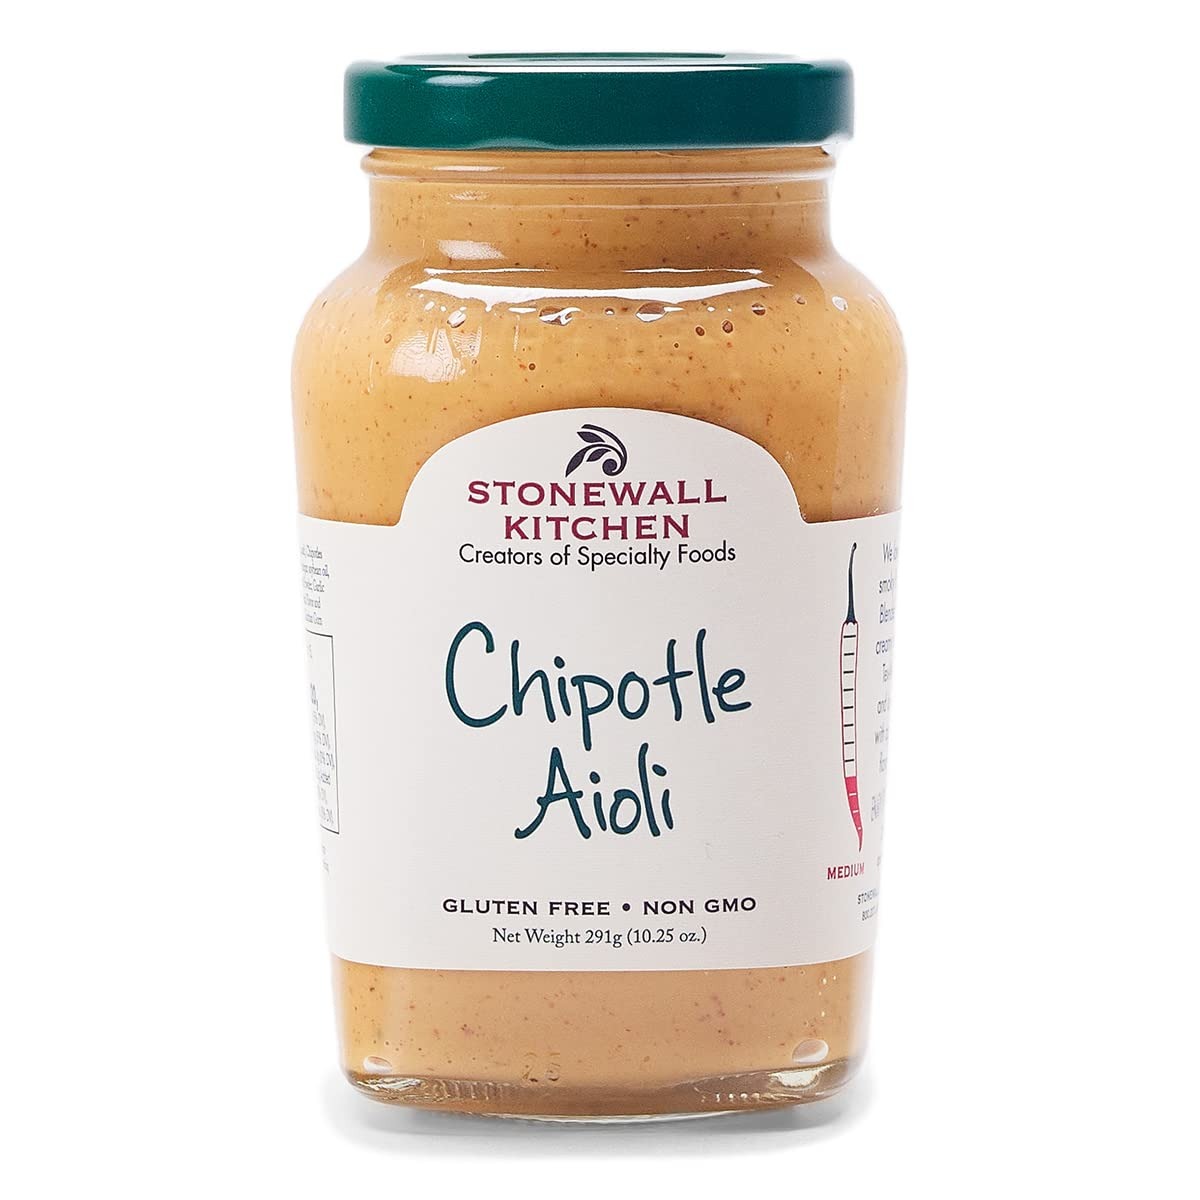
Item Name: Stonewall Kitchen Chipotle Aioli, 9.75 Ounces
Bullet Point 1: Stonewall Kitchen Chipotle Aioli, 9.75 Ounces
Bullet Point 2: A must-have in the pantry
Bullet Point 3: Experience the heat and smoky flavor of chipotles
Bullet Point 4: An authentic Tex-Mex kick to sandwiches and is delicious used as dip with appetizers
Bullet Point 5: Stonewall Kitchen Family of Brands: Our award winning line of gourmet food, home goods, and gifts are loved around the world. Featuring brands such as Legal Sea Foods, Michel Design Works, Montebello, Napa Valley Naturals, Stonewall Home, Stonewall Kitchen, Urban Accents, Vermont Coffee Company, Vermont Village, and Village Candle
Bullet Point 6: About Us: It all started in 1991 at a local farmers' market with a few dozen items that we'd finished hand-labeling only hours before. Fast-forward to today and Stonewall Kitchen is now home to an ever-growing family of like-minded lifestyle brands! Expertly made with premium ingredients, our products are the result of decades spent dreaming up, testing and producing only the very best in specialty foods and fine home living.
Value: 9.75
Unit: Ounce

Price: 9.95